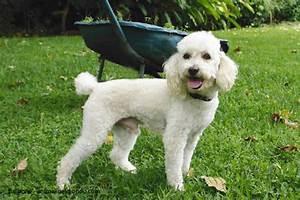
dog